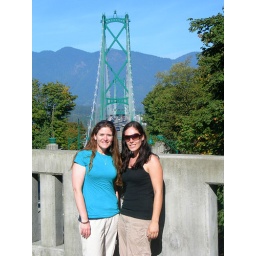
me and marie on a bridge over the road that leads to the lion's gate bridge